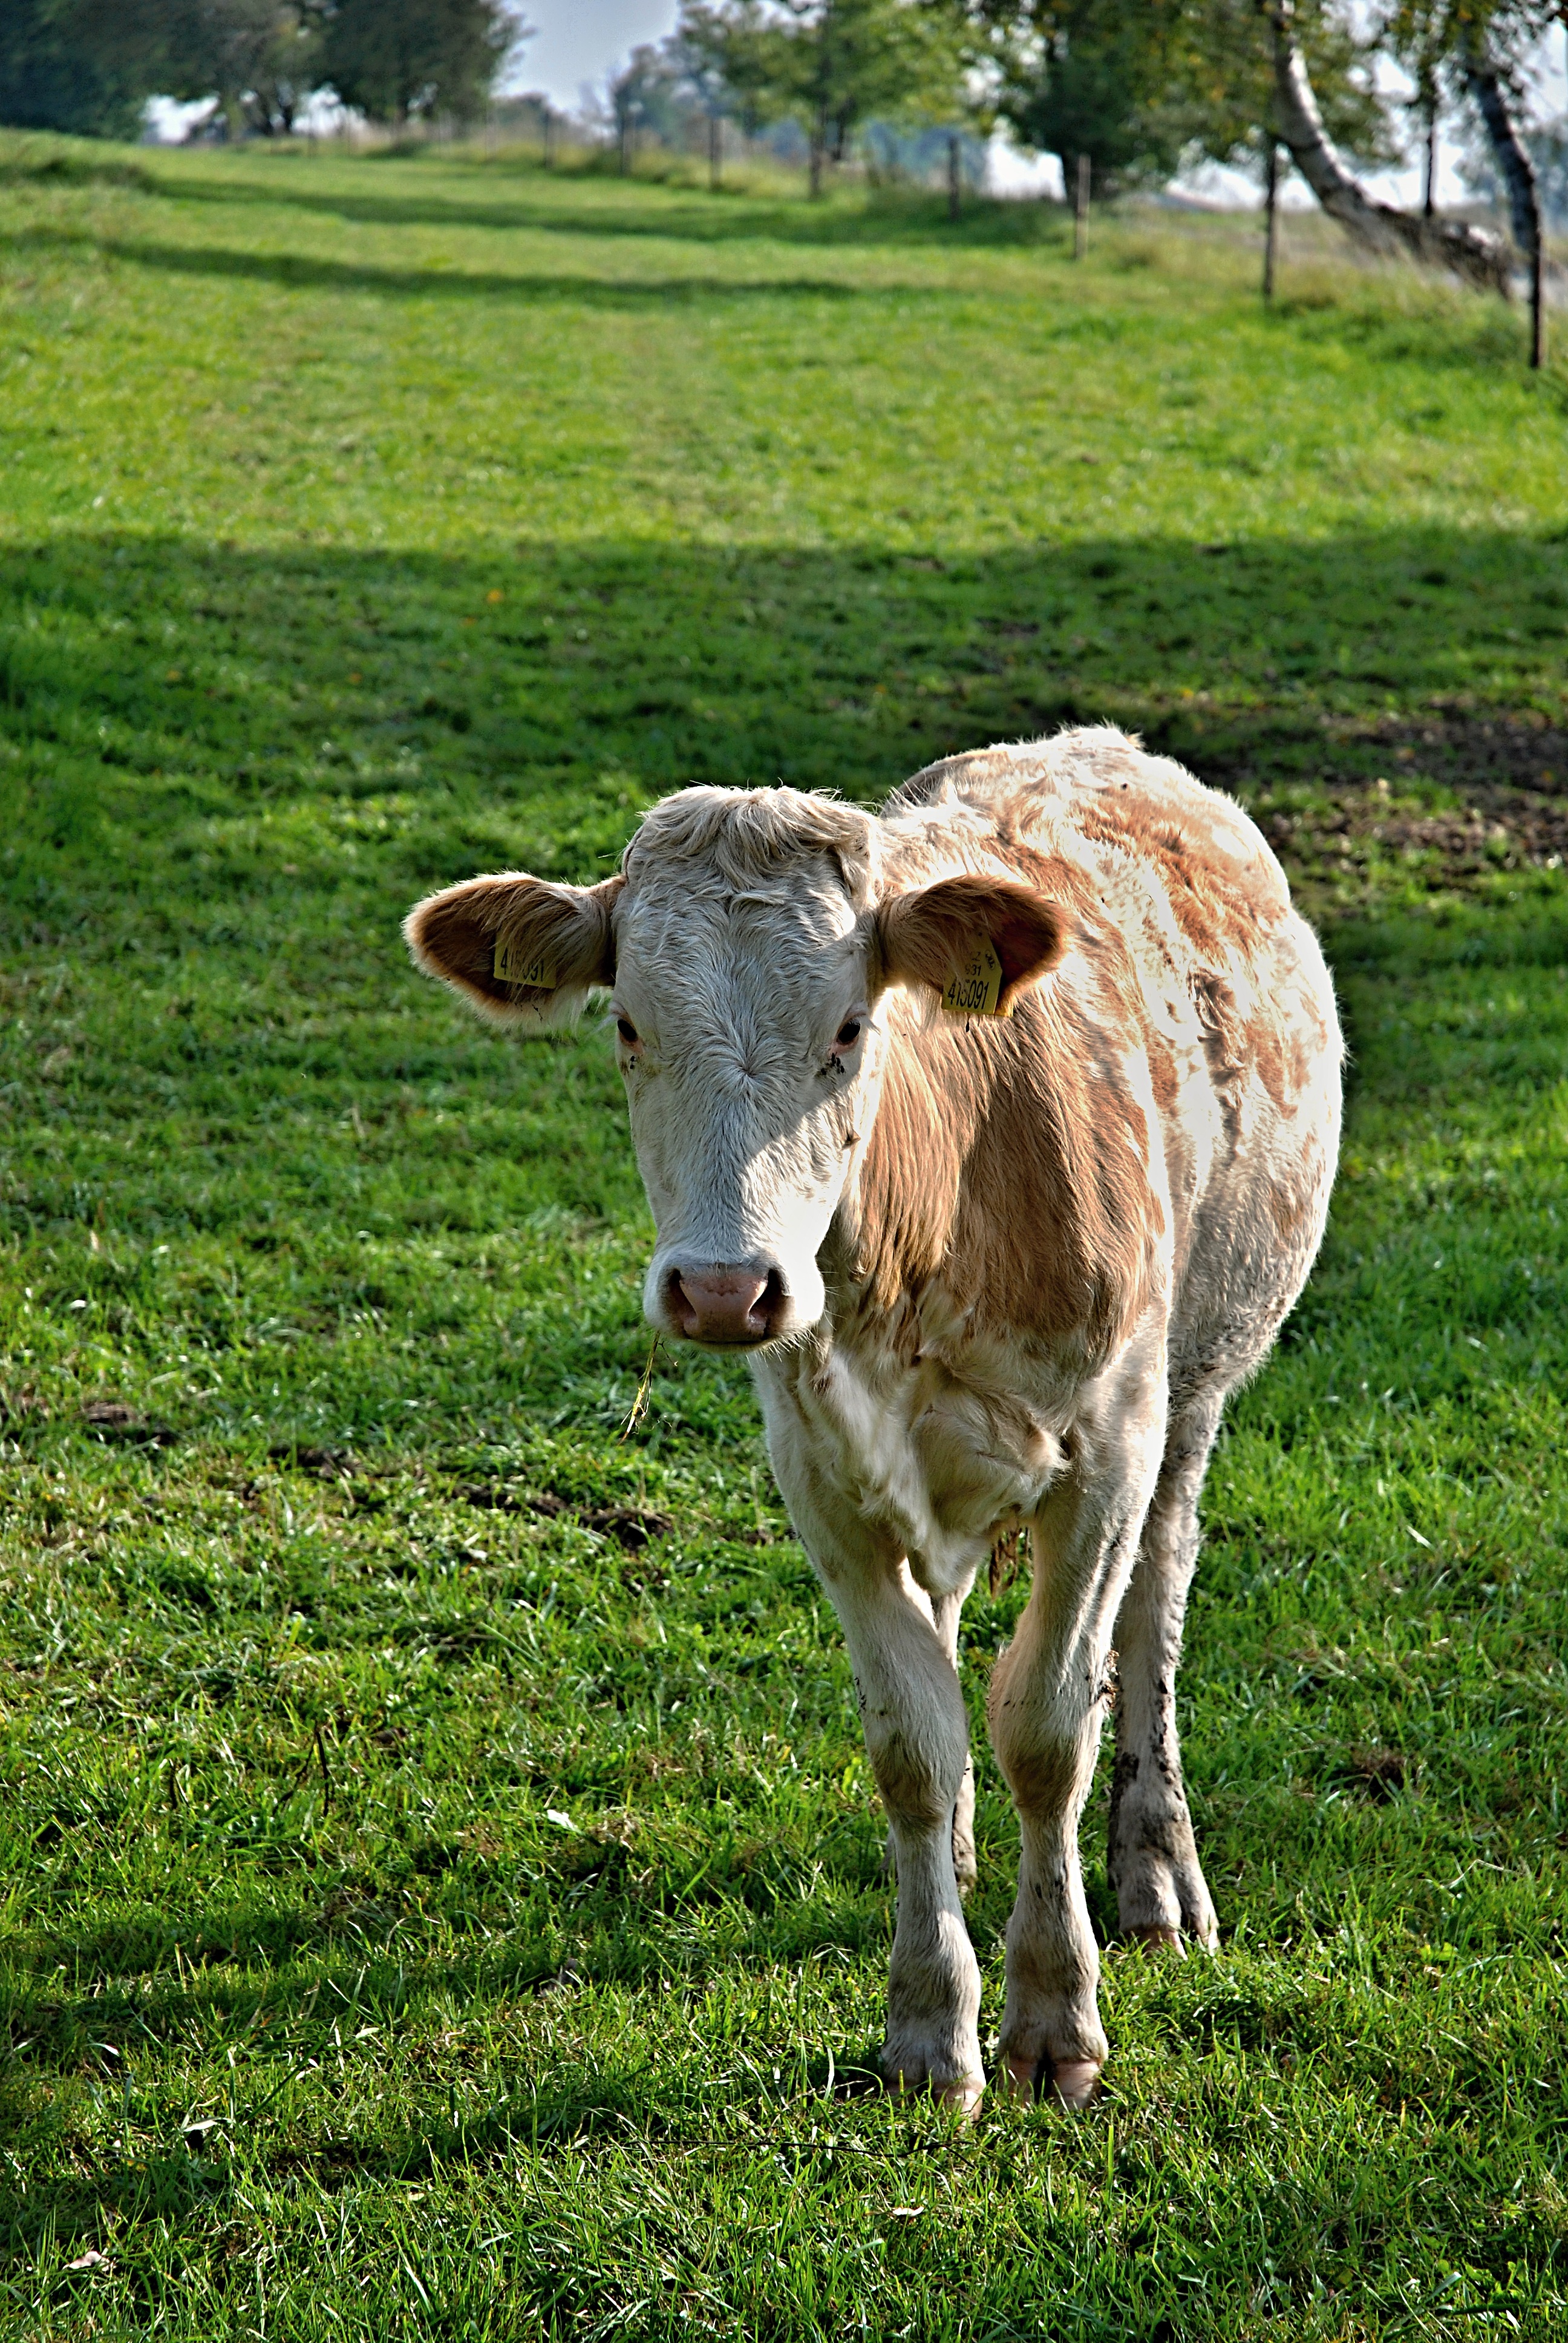
grass, field, farm, meadow, cow, pasture, grazing, sheep, mammal, agriculture, fauna, calf, grassland, vertebrate, sheeps, economy, rural area, dairy cow, cattle like mammal